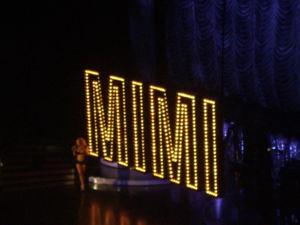
Shake It Off est une chanson de l'artiste américaine Mariah Carey issue de son dixième album studio, The Emancipation of Mimi. Elle est écrite par Carey, Jermaine Dupri, Bryan Michael Cox et Johntà Austin. La chanson est d'abord envoyée aux radios américaines le 12 juillet 2005 comme troisième single tandis que Get Your Number est lancée ailleurs. Cependant, Shake It Off sort plus tard en single en Australie et Nouvelle-Zélande ainsi qu'en double face A avec Get Your Number en Irlande et au Royaume-Uni. La chanson, décrite par Dupri comme un titre ghetto, est majoritairement de style R&B mais se rapproche de la pop et du hip-hop avec une production simple. Les paroles suivent Carey qui se confronte à son amoureux infidèle, met les choses au point et rompt avec lui en laissant un message sur son répondeur.
The Emancipation of Mimi est le dixième album studio réalisé et interprété par Mariah Carey. Il sort sous le label Island Records le 12 avril 2005. Cet album est un nouveau départ depuis Charmbracelet, influencé par la pop. The Emancipation of Mimi se focalise sur le R'n'B, la soul et le gospel des années 1970. À part quelques performances vocales, l'album comporte plusieurs chansons rythmiques qui en font un album pour la fête. Carey écrit et produit la plupart de l'album avec Jermaine Dupri, Johntà Austin, Manuel Seal, James Poyser et James Wright.
Fly Like a Bird est une chanson de l'artiste américaine Mariah Carey, sortie en single promotionnel le 3 avril 2006 chez Island Records et issue de son dixième album studio : The Emancipation of Mimi. Écrite et produite par Carey et James « Big Jim » Wright, la chanson s'inspire du gospel, de la soul et du R&B. Sa structure musicale est construite sur les mélodies d'un piano et d'une guitare et comporte un discours du pasteur Clarence Keaton qui récite deux versets de la Bible durant l'introduction et le pont. Carey décrit Fly Like a Bird comme la piste la plus personnelle et religieuse de The Emancipation of Mimi car les paroles ressemblent à une prière pour Dieu : « Fly like a bird, take to the sky, I need you now Lord, carry me high! ».
Don't Forget About Us est une chanson de l'artiste américaine Mariah Carey, écrite par Carey, Jermaine Dupri, Bryan Michael Cox et Johntà Austin. C'est le cinquième single de l'album The Emancipation of Mimi. La chanson s'inspire du R&B et de la pop et raconte les émotions de la chanteuse après une séparation. Carey explique que le vrai sens de la chanson doit être interprété par les auditeurs mais elle divulgue quelques pistes publiquement.
The Adventures of Mimi: The Voice, The Hits, The Tour est la sixième tournée de l'artiste américaine Mariah Carey. Cette tournée doit promouvoir l'album The Emancipation of Mimi mais elle reprend quelques chansons de ses albums précédents. Elle visite, l'Afrique, l'Amérique du Nord et l'Asie. Débutant le 22 juillet 2006, elle comporte deux concerts en Afrique, 32 en Amérique du Nord et six en Asie.